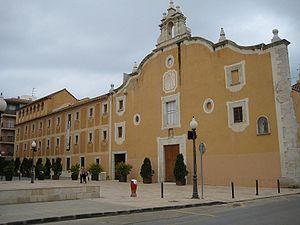
Le couvent de Sant Francesc est un couvent situé dans la commune de Benicarló, dans la Communauté valencienne, au coin des rues Sant Francesc et de la Pau. C'est une construction du XVIIIᵉ siècle. Depuis 2005, il est le siège du MUCBE.